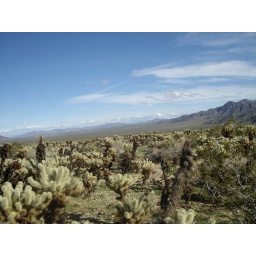
and in the far distance, dried up lake bed from thousands of years ago.